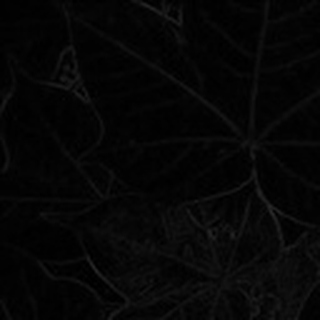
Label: healthy_cotton